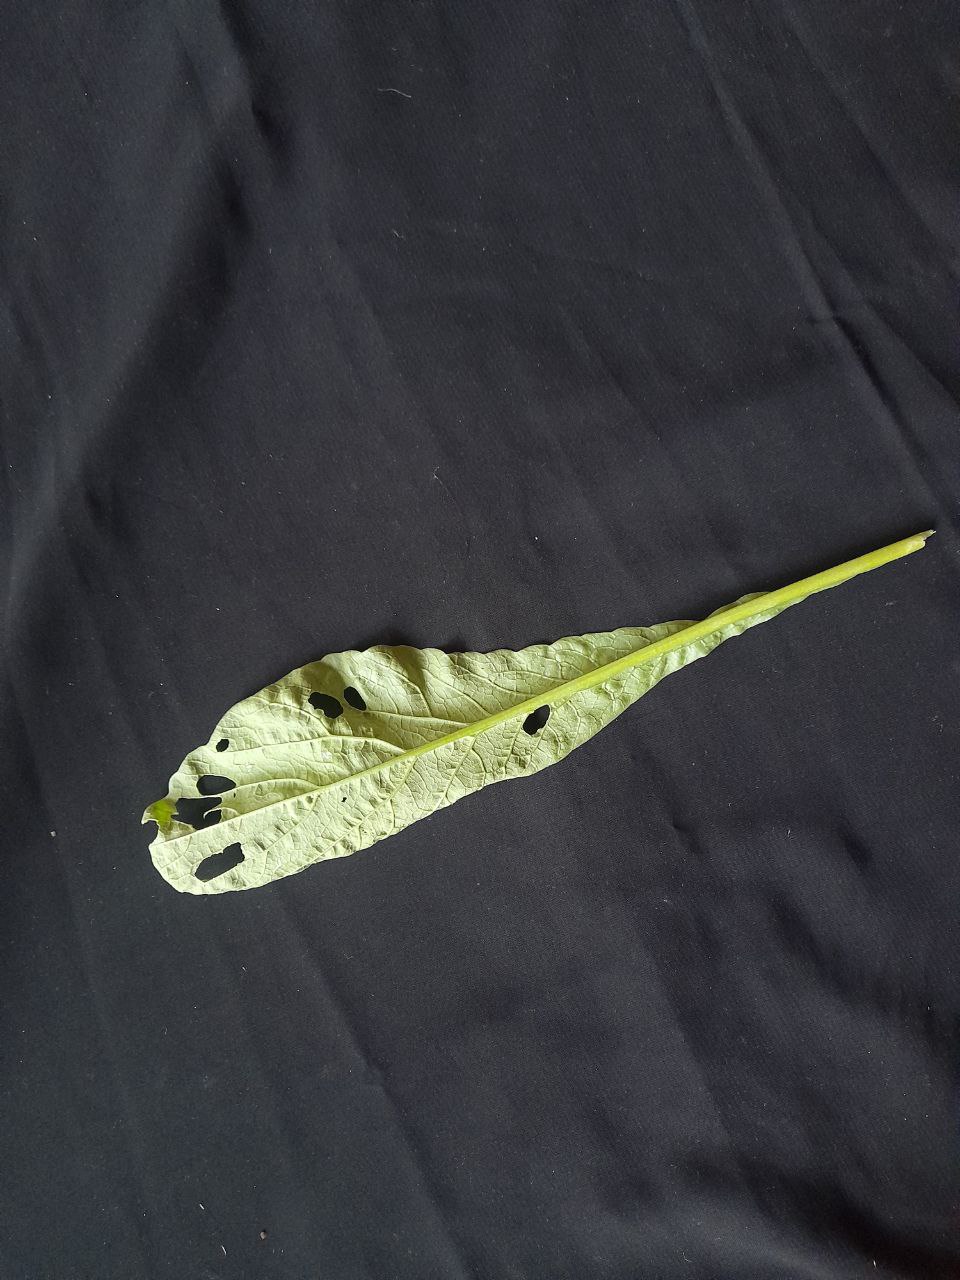
Label: flea beetle